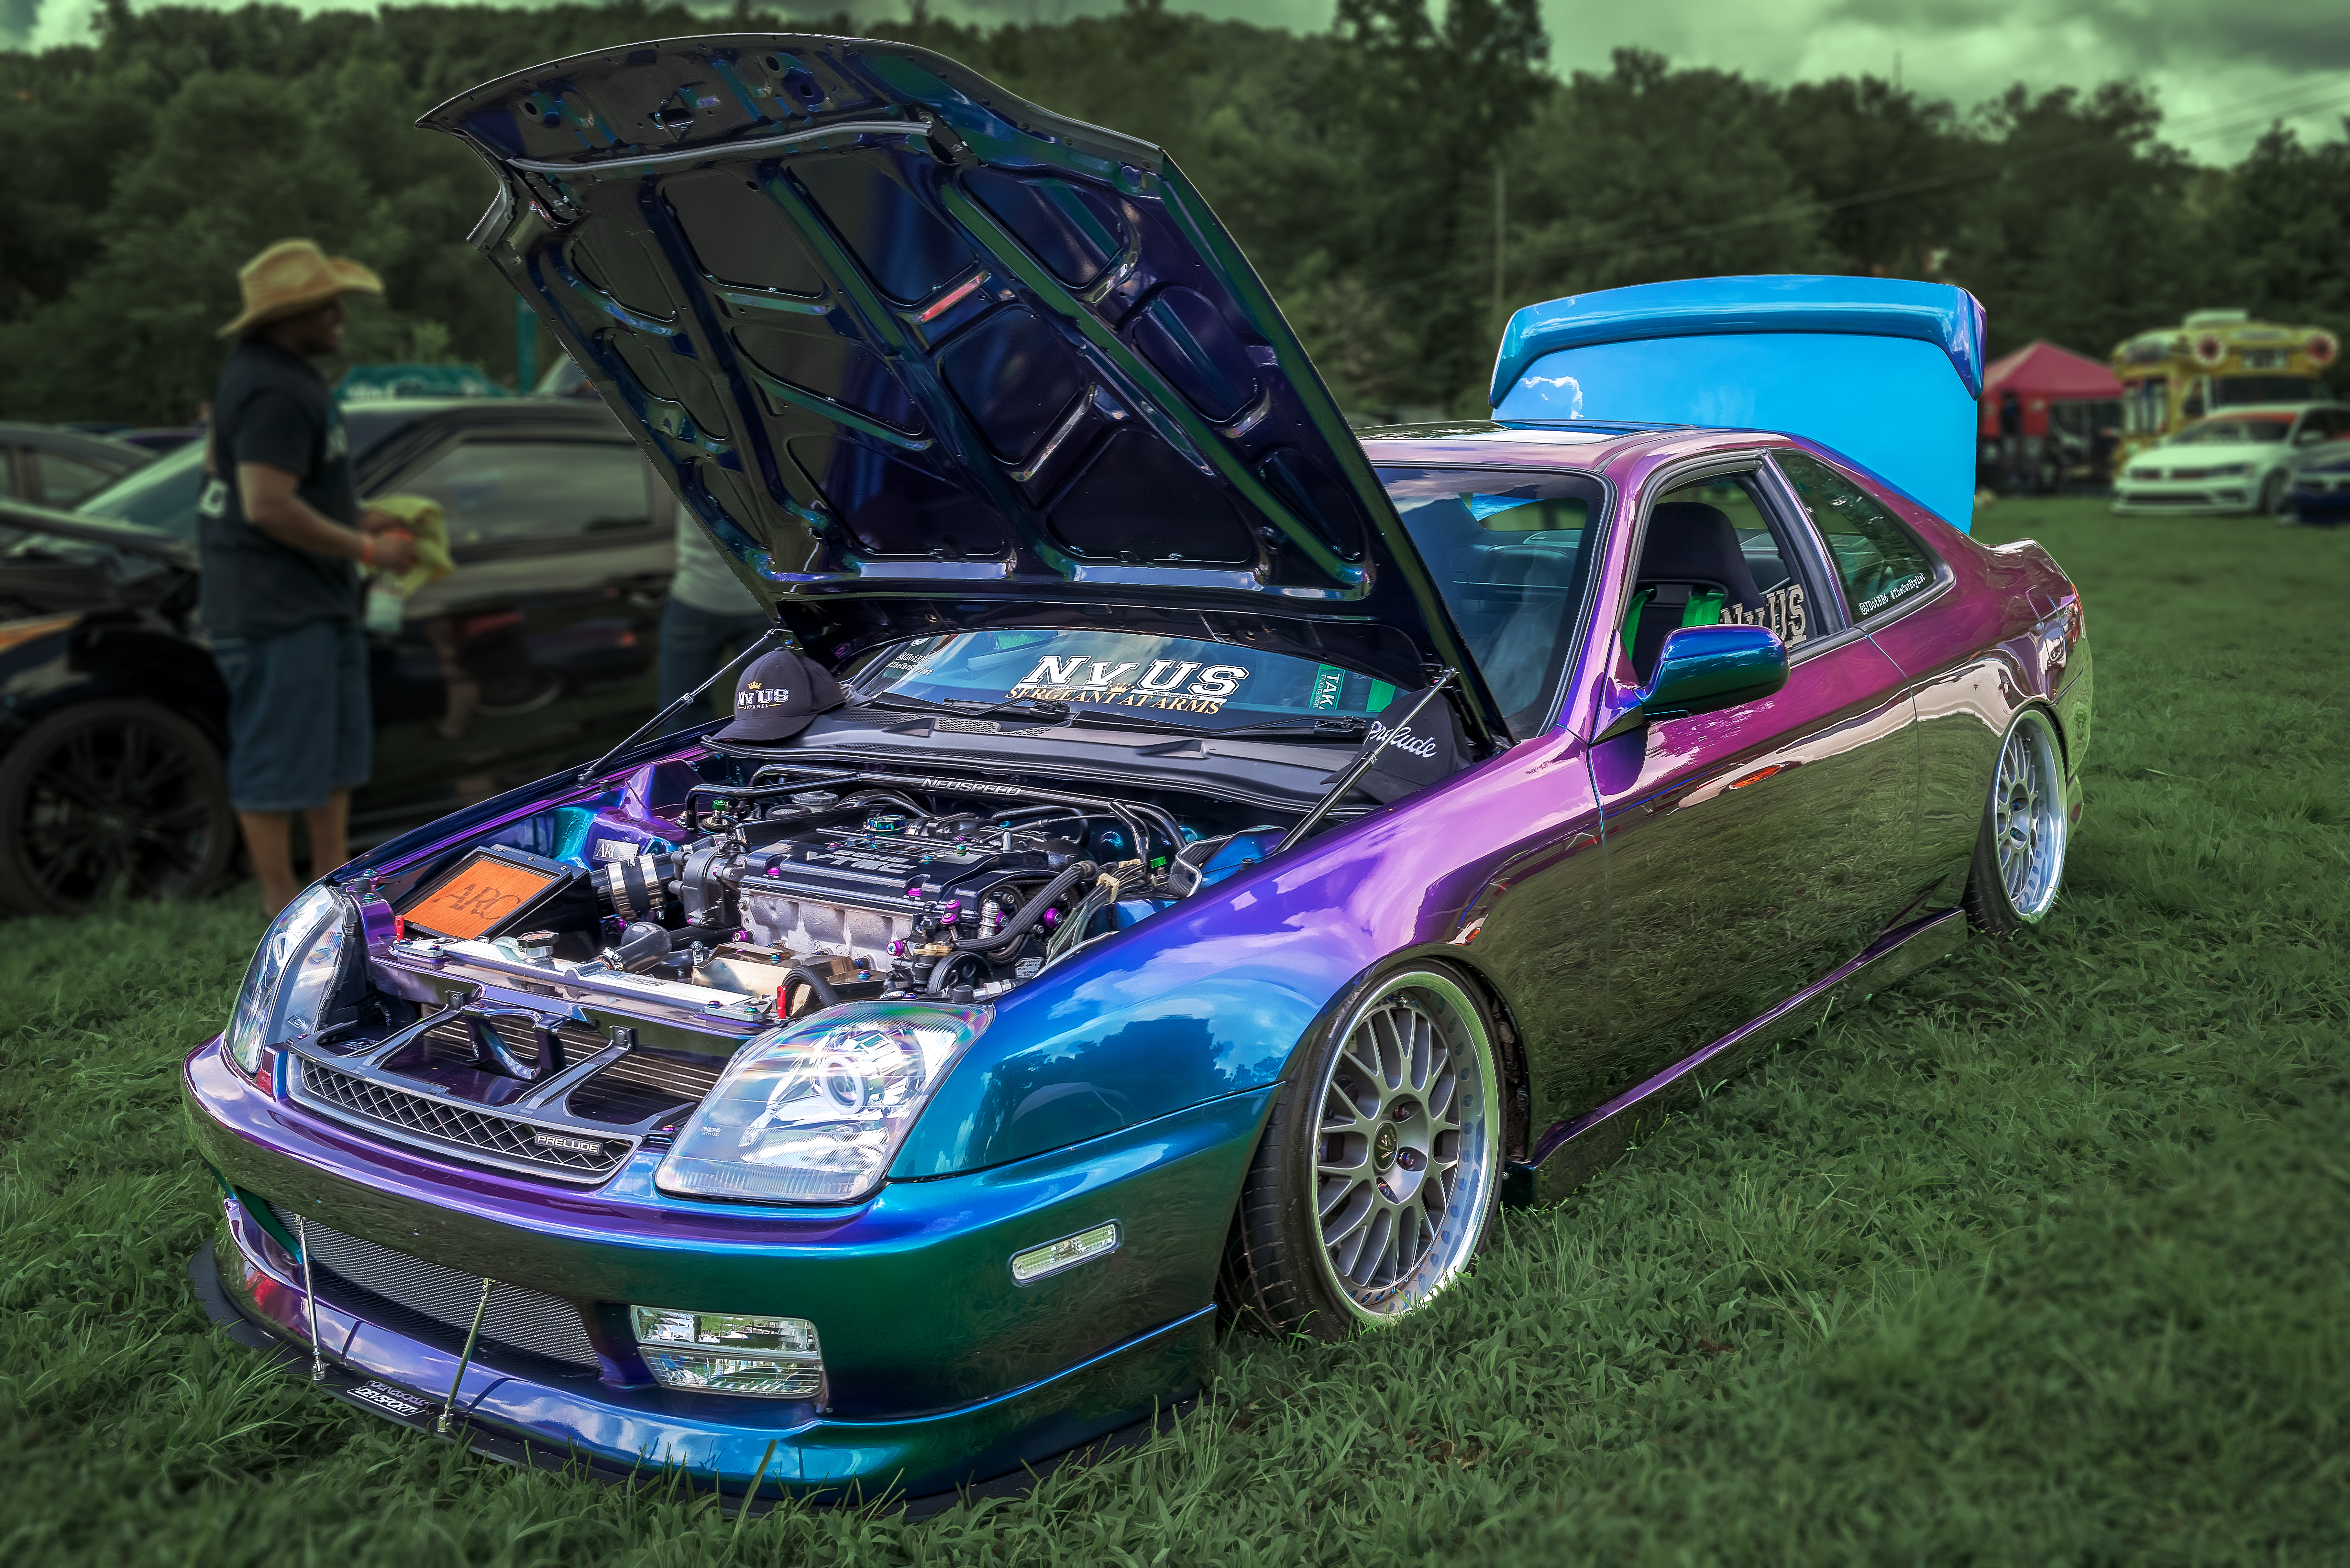
georgia, geotagged, helen, united states, usa, auto, automobile, automotive photography, Automotive Portrait, bagged, BuzSim, camber, car, car engine, Car Meet, car photo, car photography, car show, Car Wrap, coche, colorful, coupe, custom car, Custom Culture, Custom Vehicle, dropped, Dropt, engine, Helen Georgia, Helen Import Day, Helen Import Day 2018, HID 2018, honda, Honda Prelude, import, Import Alliance, Import Car, Japanese Car, Japanese Domestic Import, Japanese Domestic Market, jdm, lowered, Lowered Lifestyle, multicolored, Nikon D800, NVUS, NVUS Car Club, Photoshop Car, Photoshop Lens Blur, prelude, Prelude Honda, slammed, Slammedenuff, stance, Stance Nation, static, vehicle, vendimia, voiture, World Cars, land vehicle, automotive design, motor vehicle, performance car, personal luxury car, sports car, full size car, automotive exterior, wheel, compact car, rim, hood, sedan